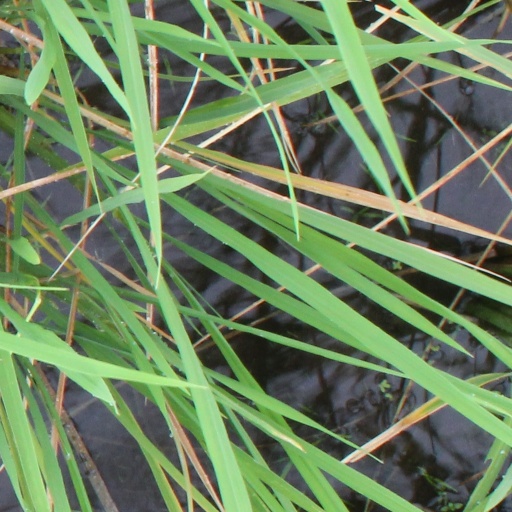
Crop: rice